Prenoceratops

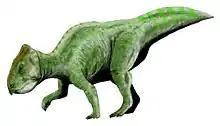
Restoration

"Prenoceratops" was first discovered on a Blackfeet reservation in Pondera County, Montana in layers coming from the Campanian Two Medicine Formation. The locality at which "Prenoceratops" was found was filled with many disassociated fossil elements of many individuals, known as a bonebed, though only the skull material has been described as of 2022. The holotype was one of the few associated specimens, including a surrangular fused with an articular, the specimen is designated as TCM 2003.1.1. "Prenoceratops" was later described by Brenda J. Chinnery in 2004, though the taxon has been little noticed since. It is unusual in that it is the only basal neoceratopsian known from a bonebed and the sheer number of elements.